Greenland ice sheet

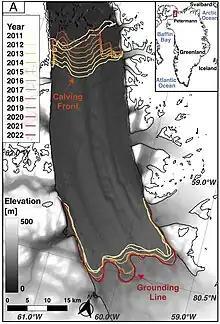
Petermann Glacier experiences notable shifts from year to year not just at its calving front, but also at its grounding line, which renders it less stable. If such behaviour turns out to be widespread at other glaciers, this could potentially double their rates of ice loss.

Since the early 2000s, glaciologists have concluded that glacier retreat in Greenland is accelerating too quickly to be explained by a linear increase in melting in response to greater surface temperatures alone, and that additional mechanisms must also be at work. Rapid calving events at the largest glaciers match what was first described as the "Jacobshavn effect" in 1986: thinning causes the glacier to be more buoyant, reducing friction that would otherwise impede its retreat, and resulting in a force imbalance at the calving front, with an increase in velocity spread across the mass of the glacier. The overall acceleration of Jacobshavn Isbrae and other glaciers from 1997 onwards had been attributed to the warming of North Atlantic waters which melt the glacier fronts from underneath. While this warming had been going on since the 1950s, 1997 also saw a shift in circulation which brought relatively warmer currents from the Irminger Sea into closer contact with the glaciers of West Greenland. By 2016, waters across much of West Greenland's coastline had warmed by relative to 1990s, and some of the smaller glaciers were losing more ice to such melting than normal calving processes, leading to rapid retreat.